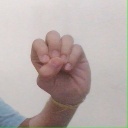
अक्षर: उ